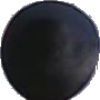
Label: Grape Blue 1